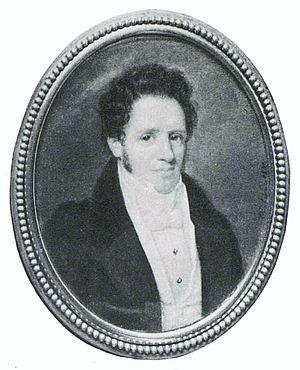
Cet article liste toutes les personnes condamnées après l’insurrection décabriste en décembre 1825.